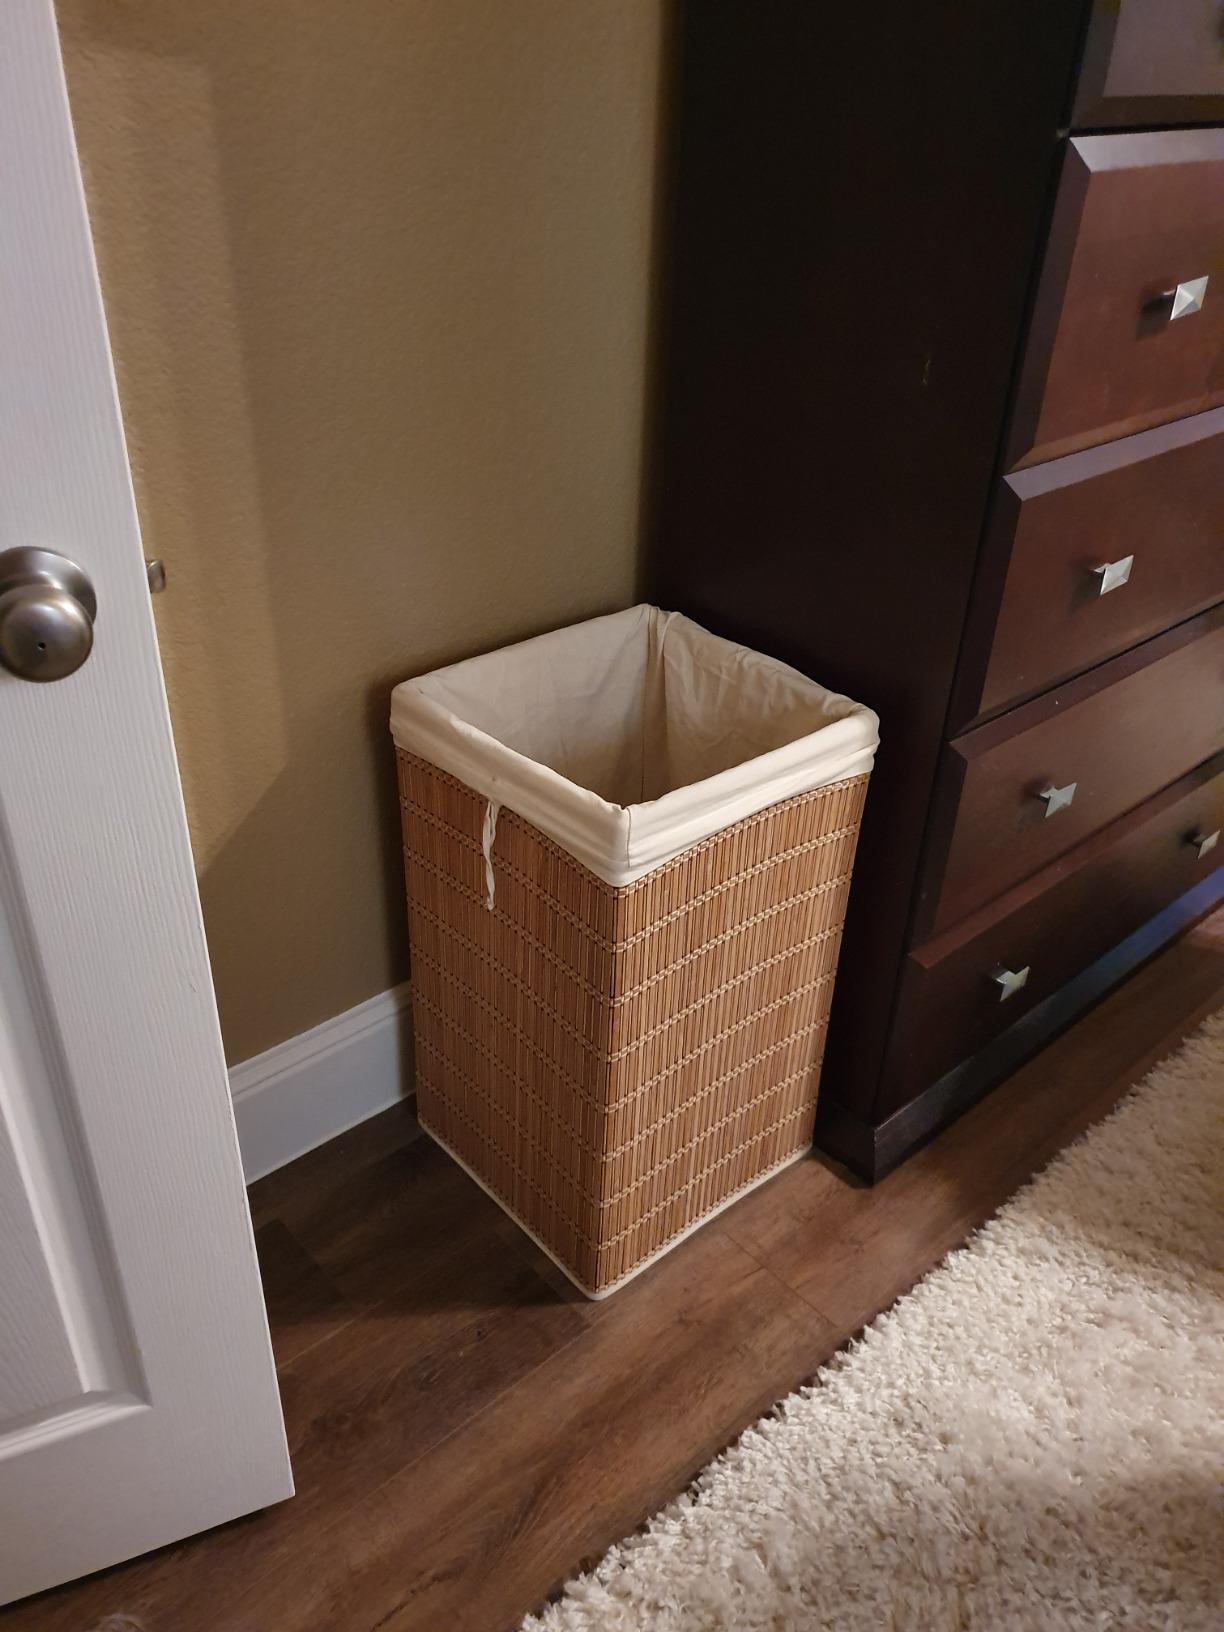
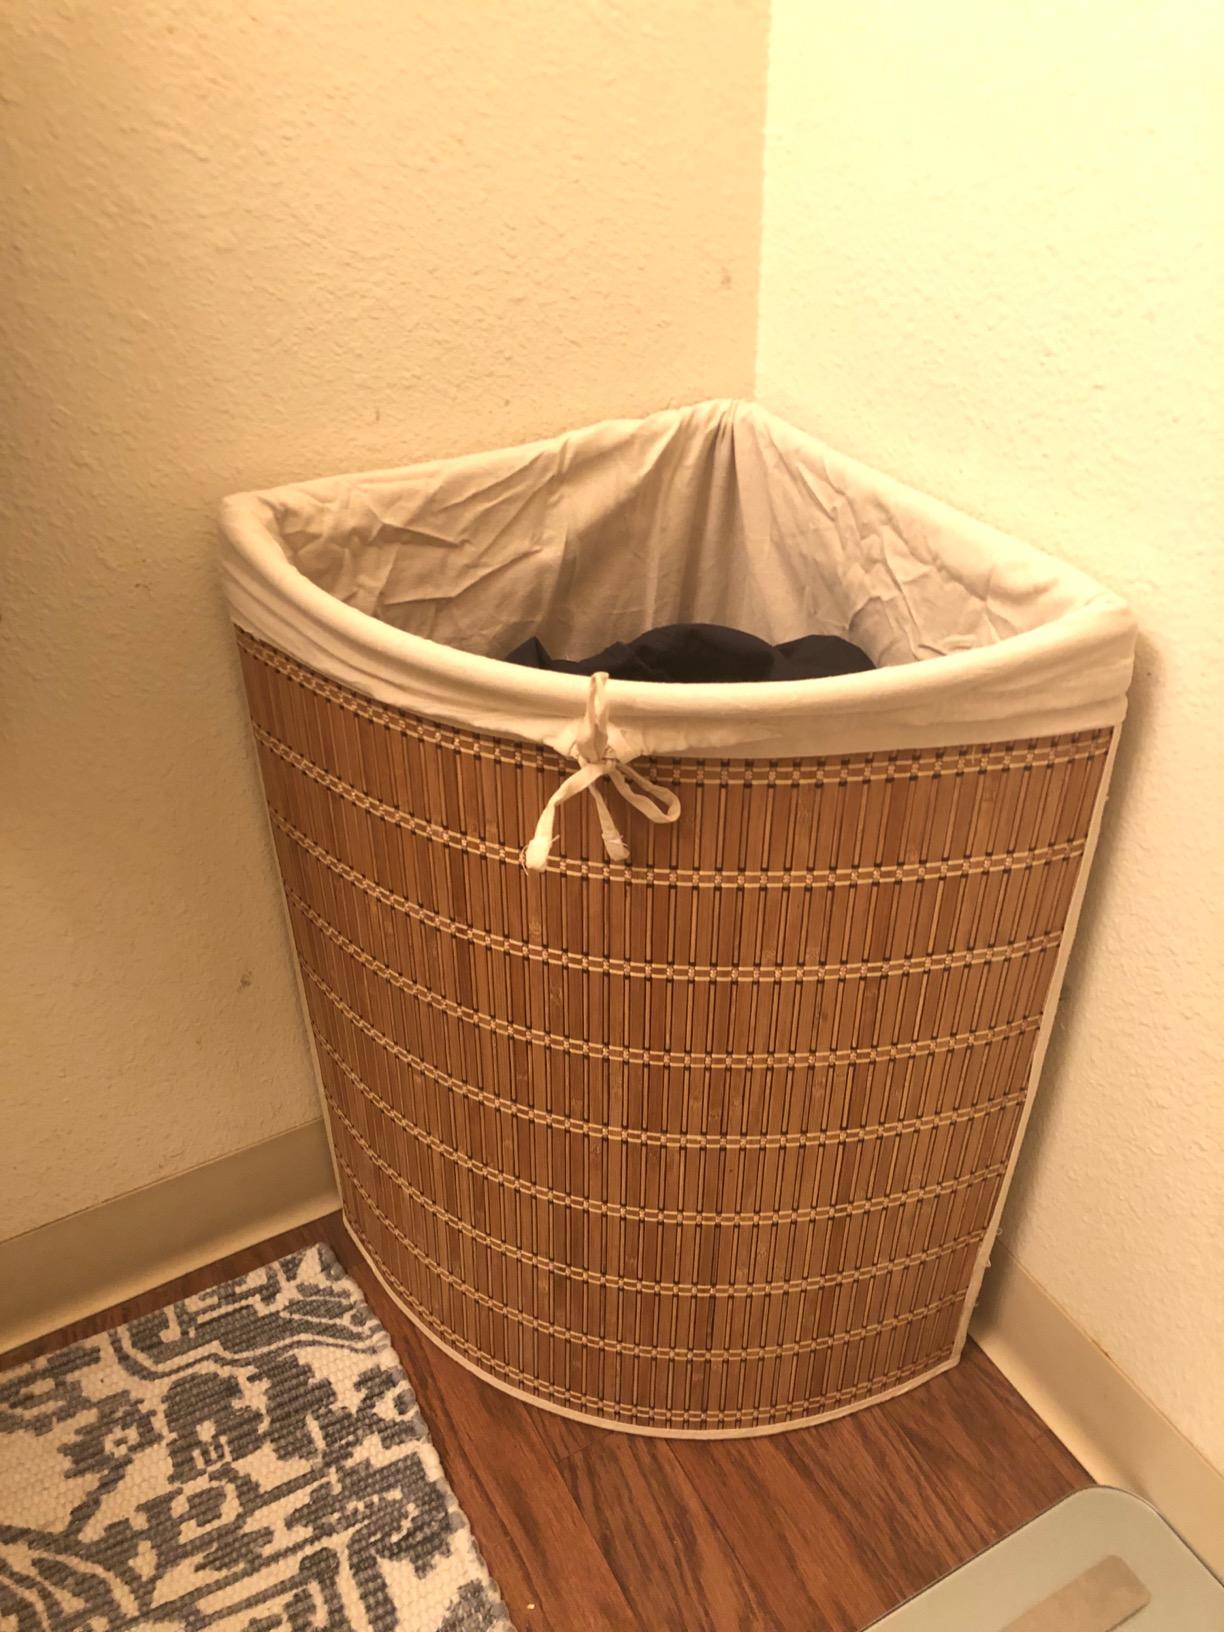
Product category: items_hamper
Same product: no